History of Tripoli, Lebanon

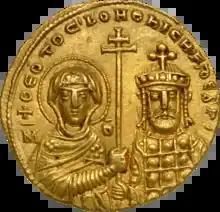
Histamenon of Nikephoros II (right) alongside Mother Mary, 963-969 AD.

After the year 969 AD, the Fatimid state in Egypt succeeded the Ikhshidid state and extended its rule over Lebanon. In 975, the forces of the Byzantine emperor Tzimiskes took Tripoli from the forces of the Turkic anti-Fatimid military general Aftakin. The Byzantine general Bardas Phocas left Homs in the direction of the Beqaa to reach and invade Tripoli in 983 AD. In 996 and 997 AD the military forces of the Byzantine general Dalassenos raided the environs of Tripoli, and in December of 999, the Byzantine emperor Basil II also led a failed siege against Tripoli in the same month.